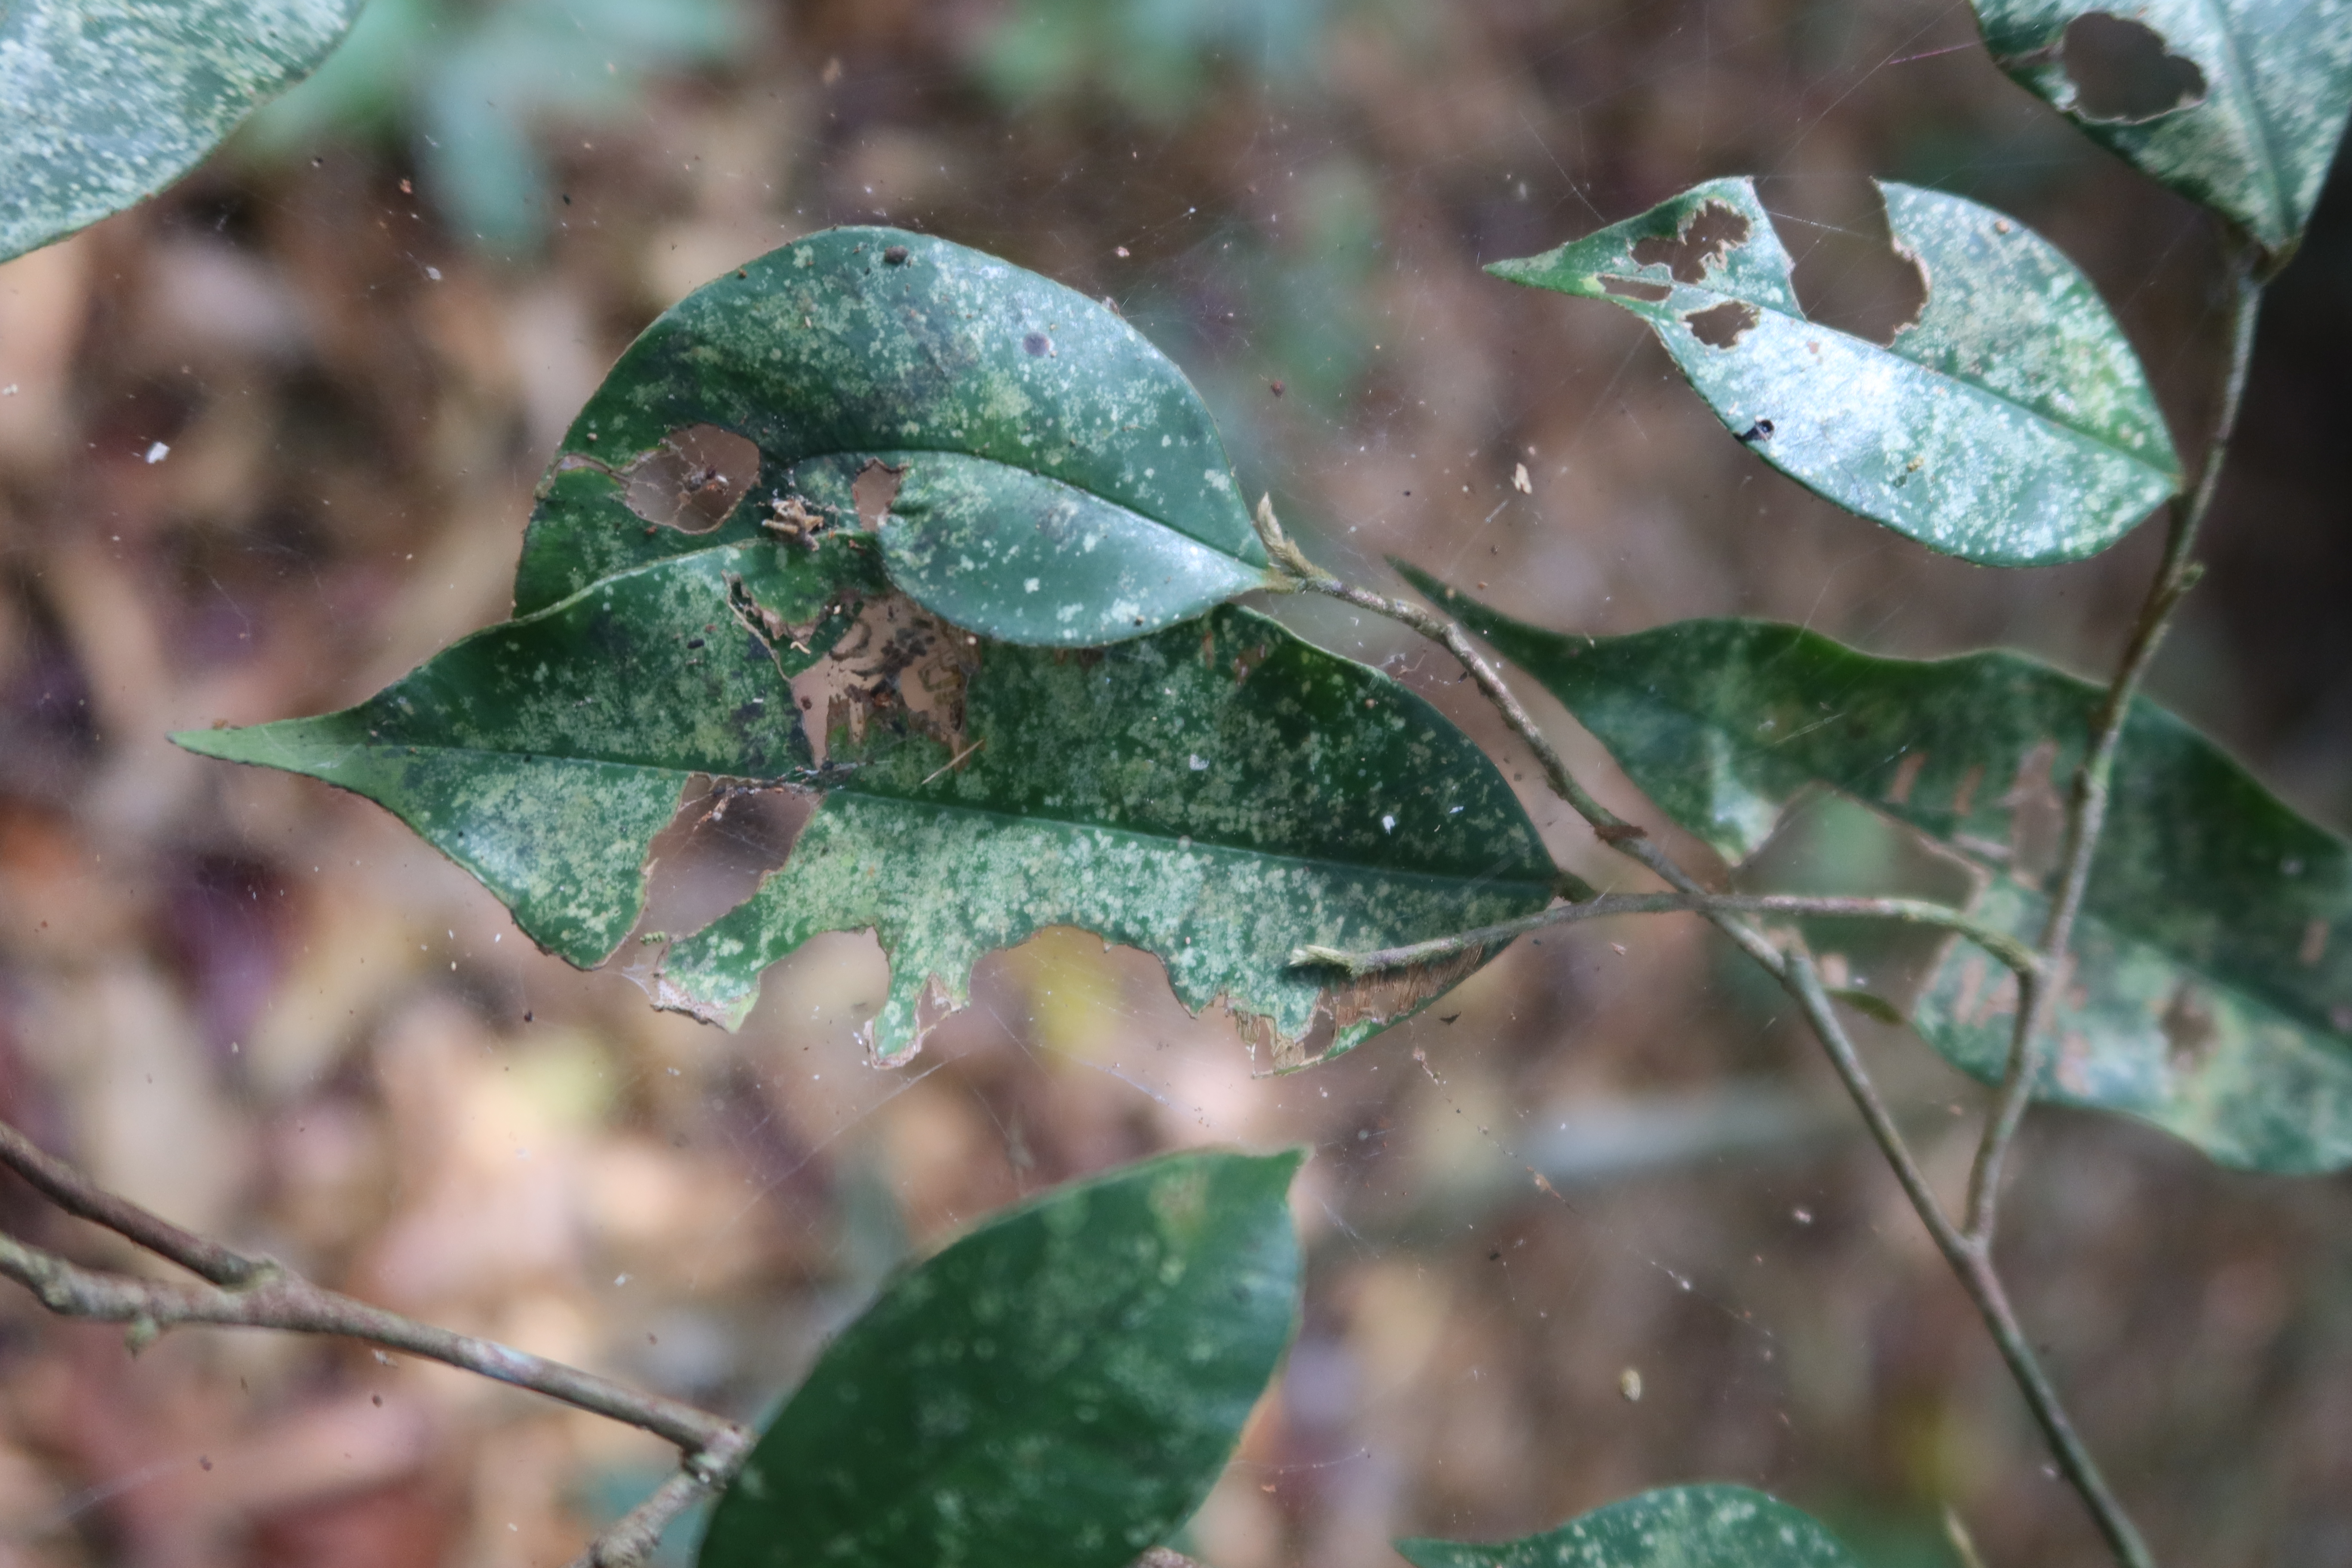
Label: Spiders